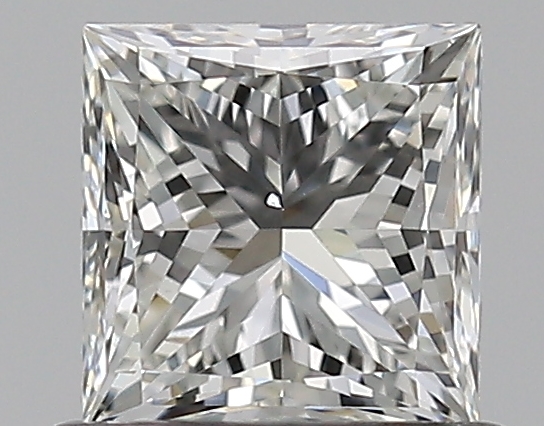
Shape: princess
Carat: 0.7
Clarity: SI1
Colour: H
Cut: EX
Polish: EX
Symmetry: VG
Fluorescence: N
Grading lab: GIA
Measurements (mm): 4.84 x 4.71 x 3.48